William Stenson

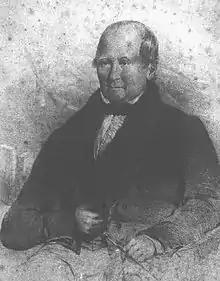
William Stenson, 1771 - 1861

William Stenson (1770–1861) was a mining engineer born in Coleorton, Leicestershire.